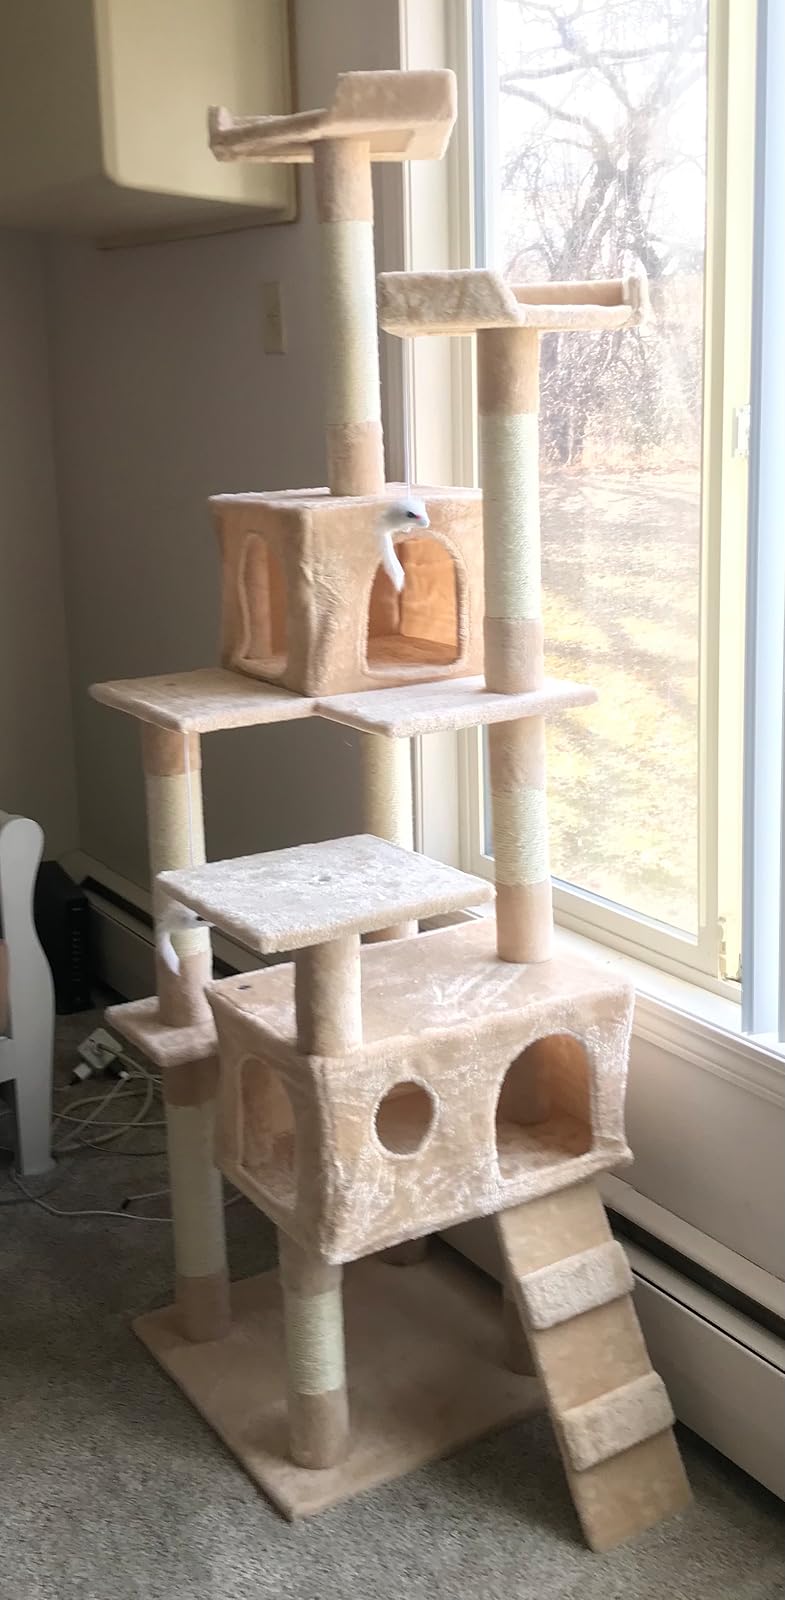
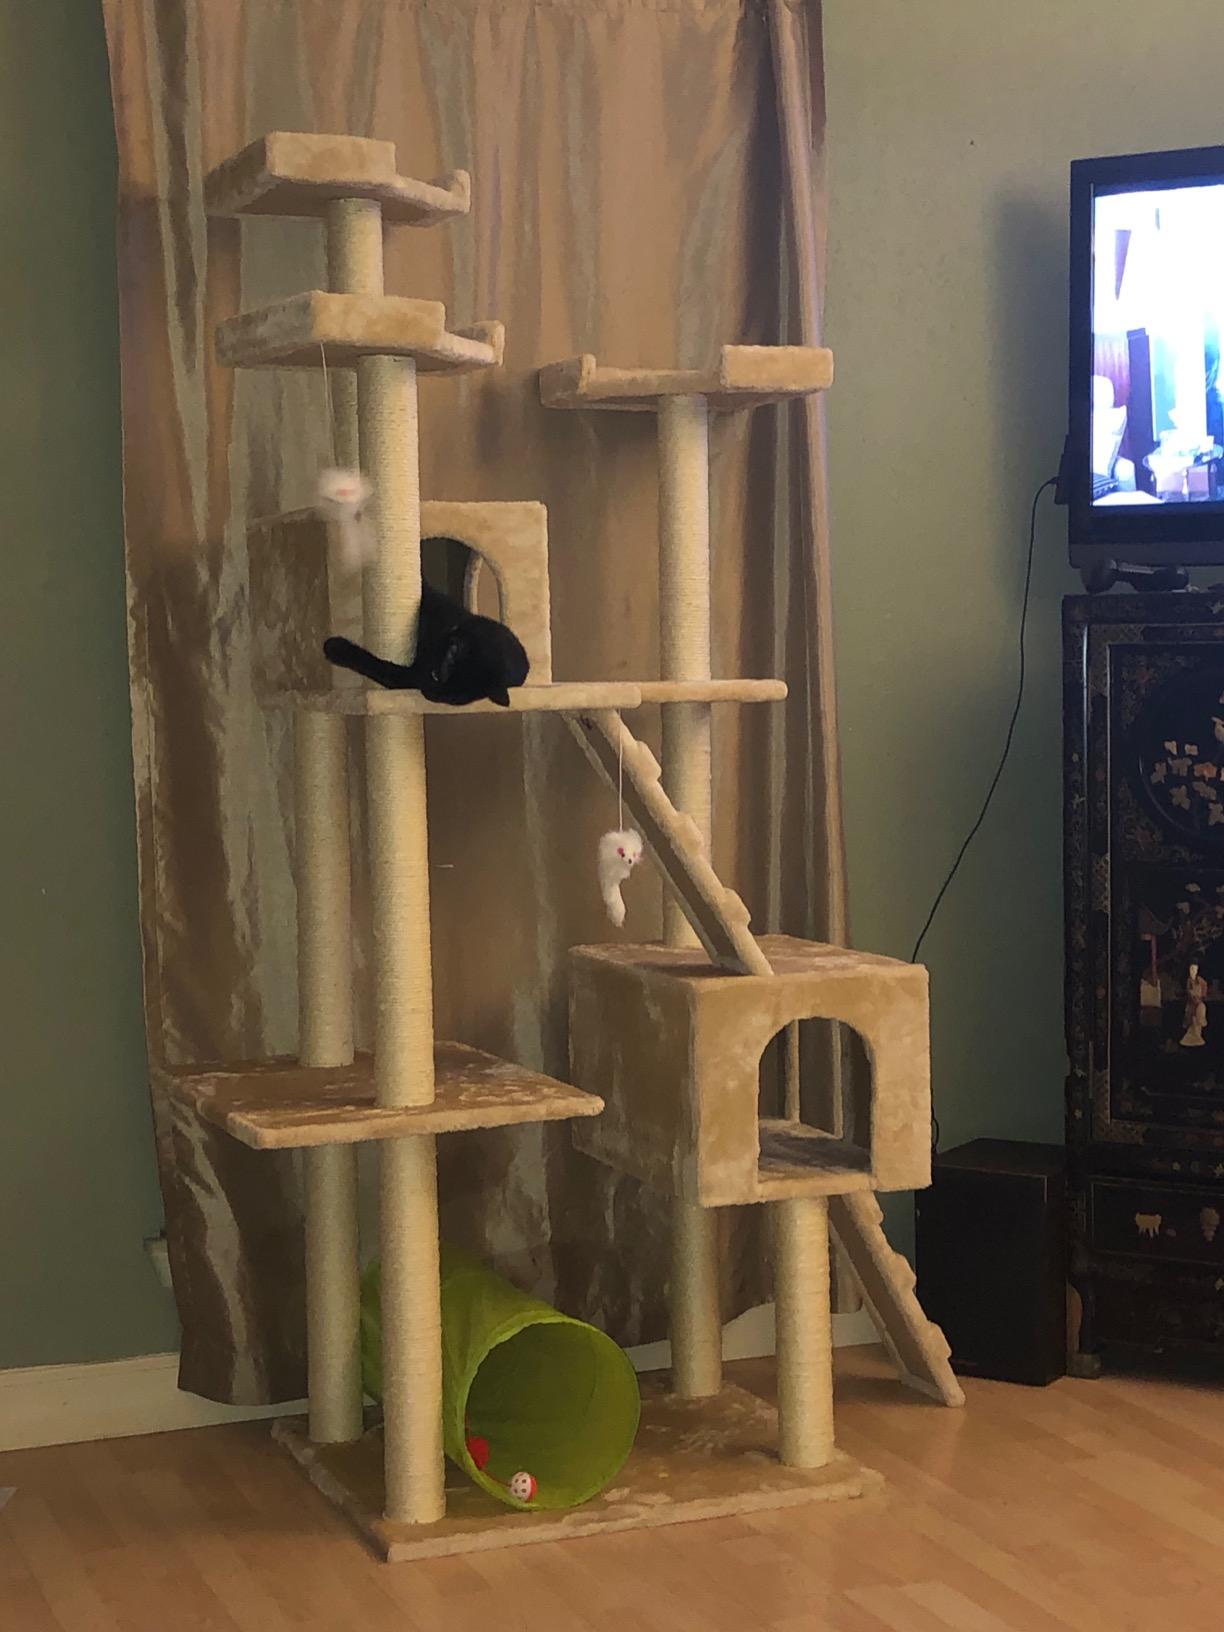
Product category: items_cat tree
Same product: no